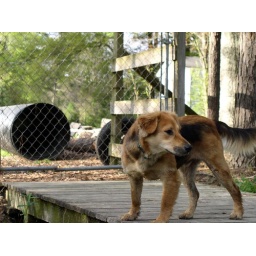
My Aunt and Uncle's puppy at their home in Louisiana